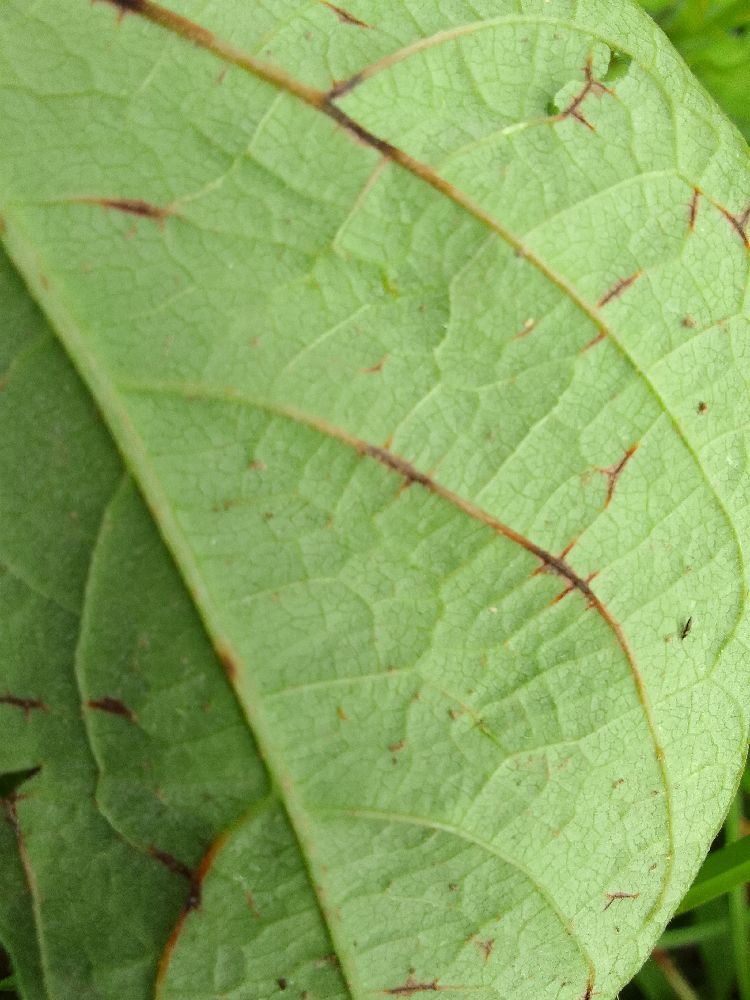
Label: anthracnose